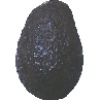
Label: Avocado ripe 1